Malini 22 Palayamkottai

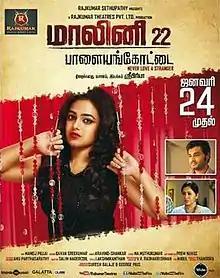
Poster

Malini 22 Palayamkottai is a 2014 Indian Tamil-language thriller drama film directed by Sripriya. It stars Nithya Menen in the title role while Krish J. Sathaar and Naresh play supporting roles. A remake of the Malayalam film "22 Female Kottayam" (2012) by Aashiq Abu, the film features musical score by Arvind-Shankar. It was released on 24 January 2014. This film simultaneously shot in Telugu titled "Ghatana" eventually dealyed but later released in 2016.